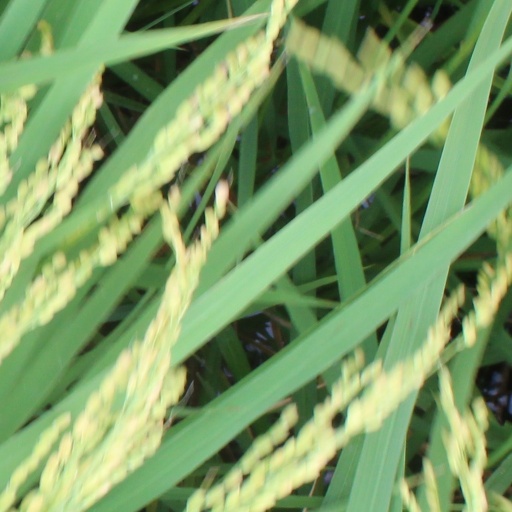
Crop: rice